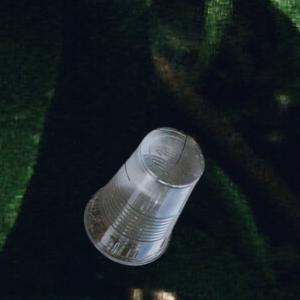
Label: cups